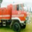
Label: truck